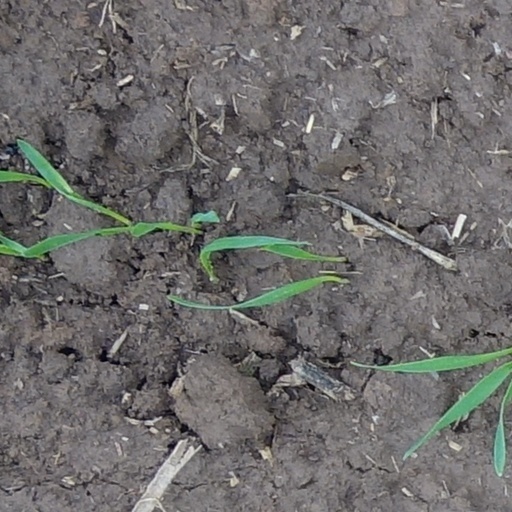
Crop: wheat